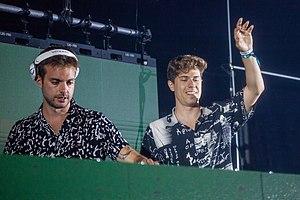
Merk & Kremont est un duo de disc jockeys et producteurs italiens, composé de Federico Merk et de Joe Kremont, et originaire de Milan.